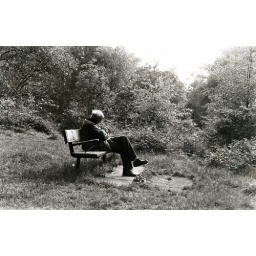
This old man was sleeping soundly while his dog played jovially in the brush.